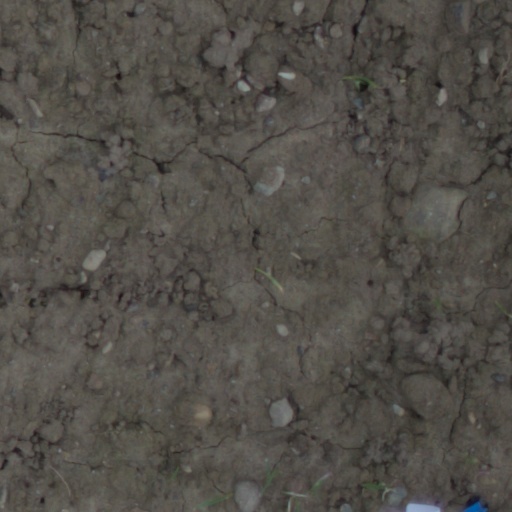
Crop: wheat